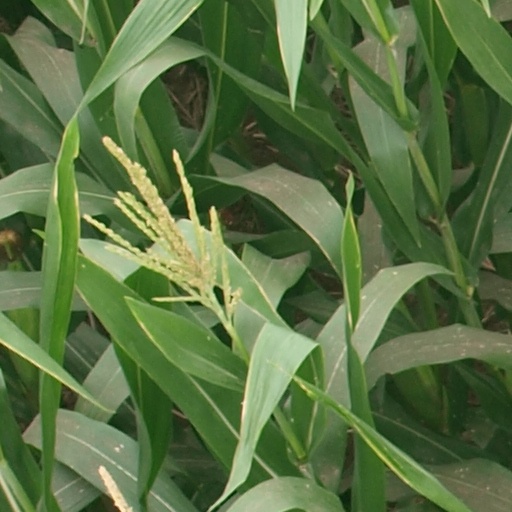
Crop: maize; corn